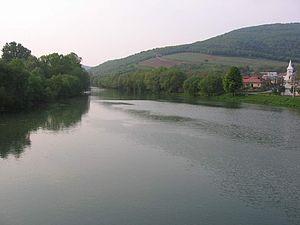
Le Laborec est une rivière en Slovaquie, principalement dans la Région de Košice et un affluent du Latorica, donc un sous-affluent du Danube par la Bodrog et la Tisza.
Strážske est une ville de la région de Košice, en Slovaquie, dans l'ancien comitat hongrois de Zemplín.